Pat Montini

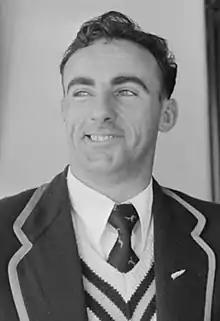
Montini in New Zealand in 1956

Patrick Evan Montini (15 June 1929 – 26 August 2008) was a South African rugby union player.